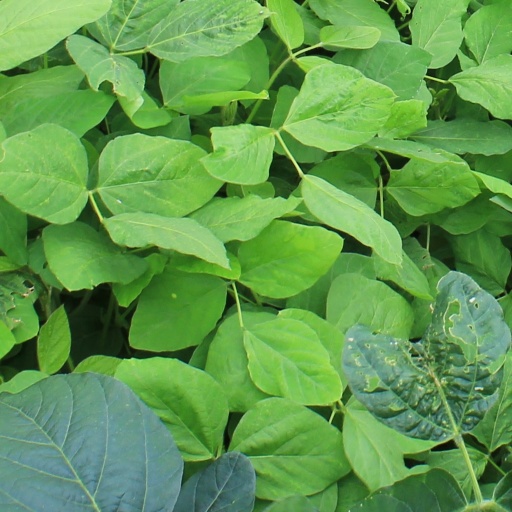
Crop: soybean